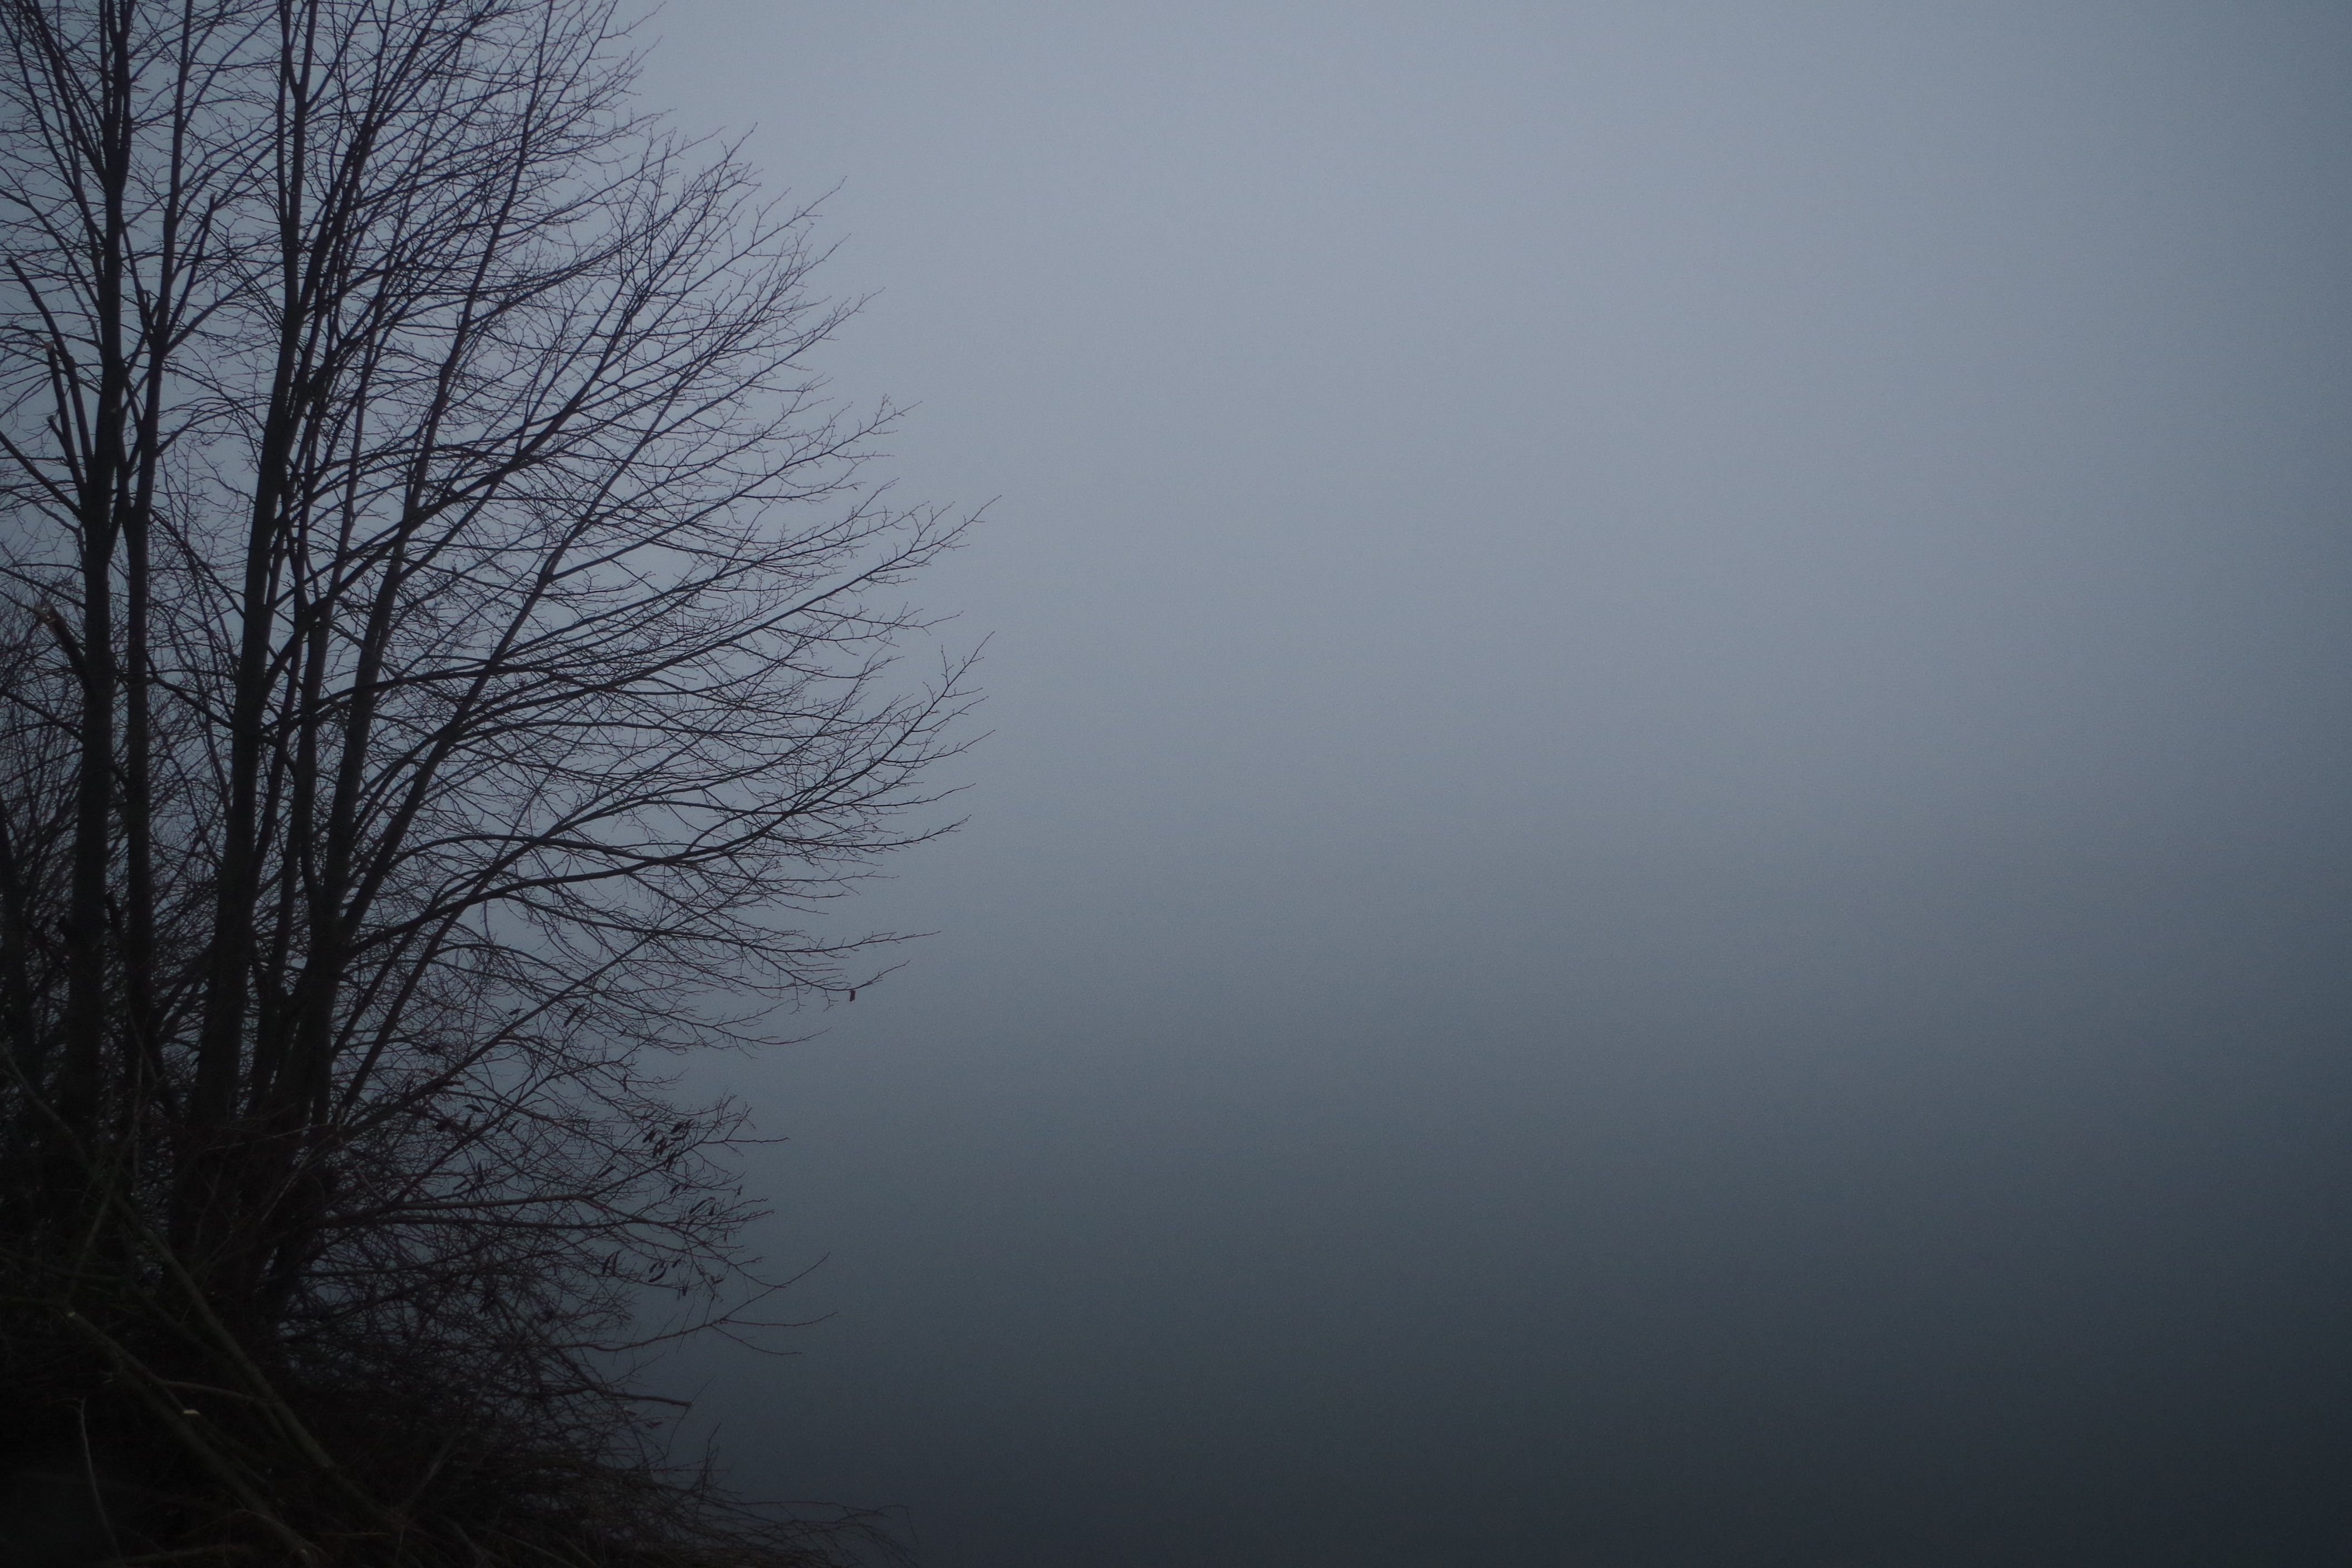
branch, light, cloud, black and white, sky, fog, sunrise, mist, sunlight, morning, dawn, atmosphere, bush, reflection, weather, haze, darkness, rest, monochrome, mood, ambience, atmospheric phenomenon